Simlipal National Park

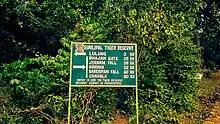
Signboard inside the park

Simlipal elephant reserve originated mainly as a hunting ground for the royalty. It was formally designated as a tiger reserve under Project Tiger in May 1973. "Mugger Crocodile Scheme" was started in 1979 at Ramatirtha, Jashipur.